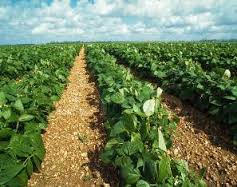
Yemek: kuru_fasulye